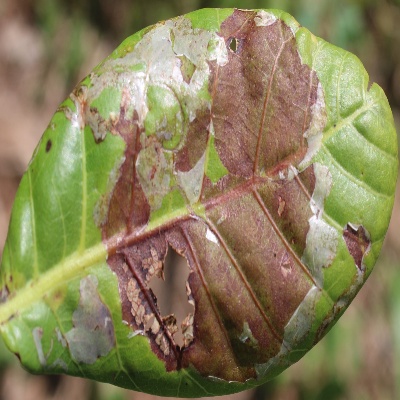
Crop: Cashew
Condition: leaf miner